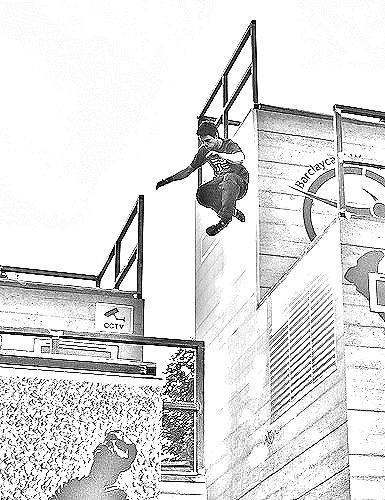
Portrait style: Sketch Portrait